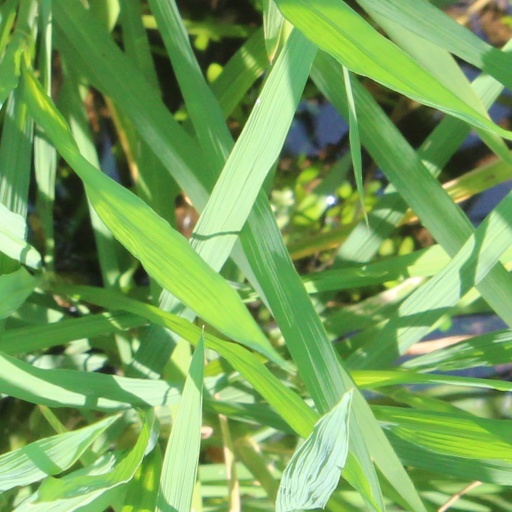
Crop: rice